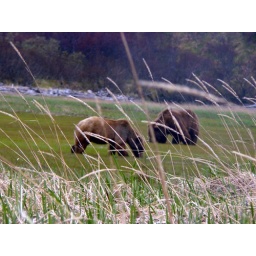
Very Large male bear in background making the moves on small female bear in foreground